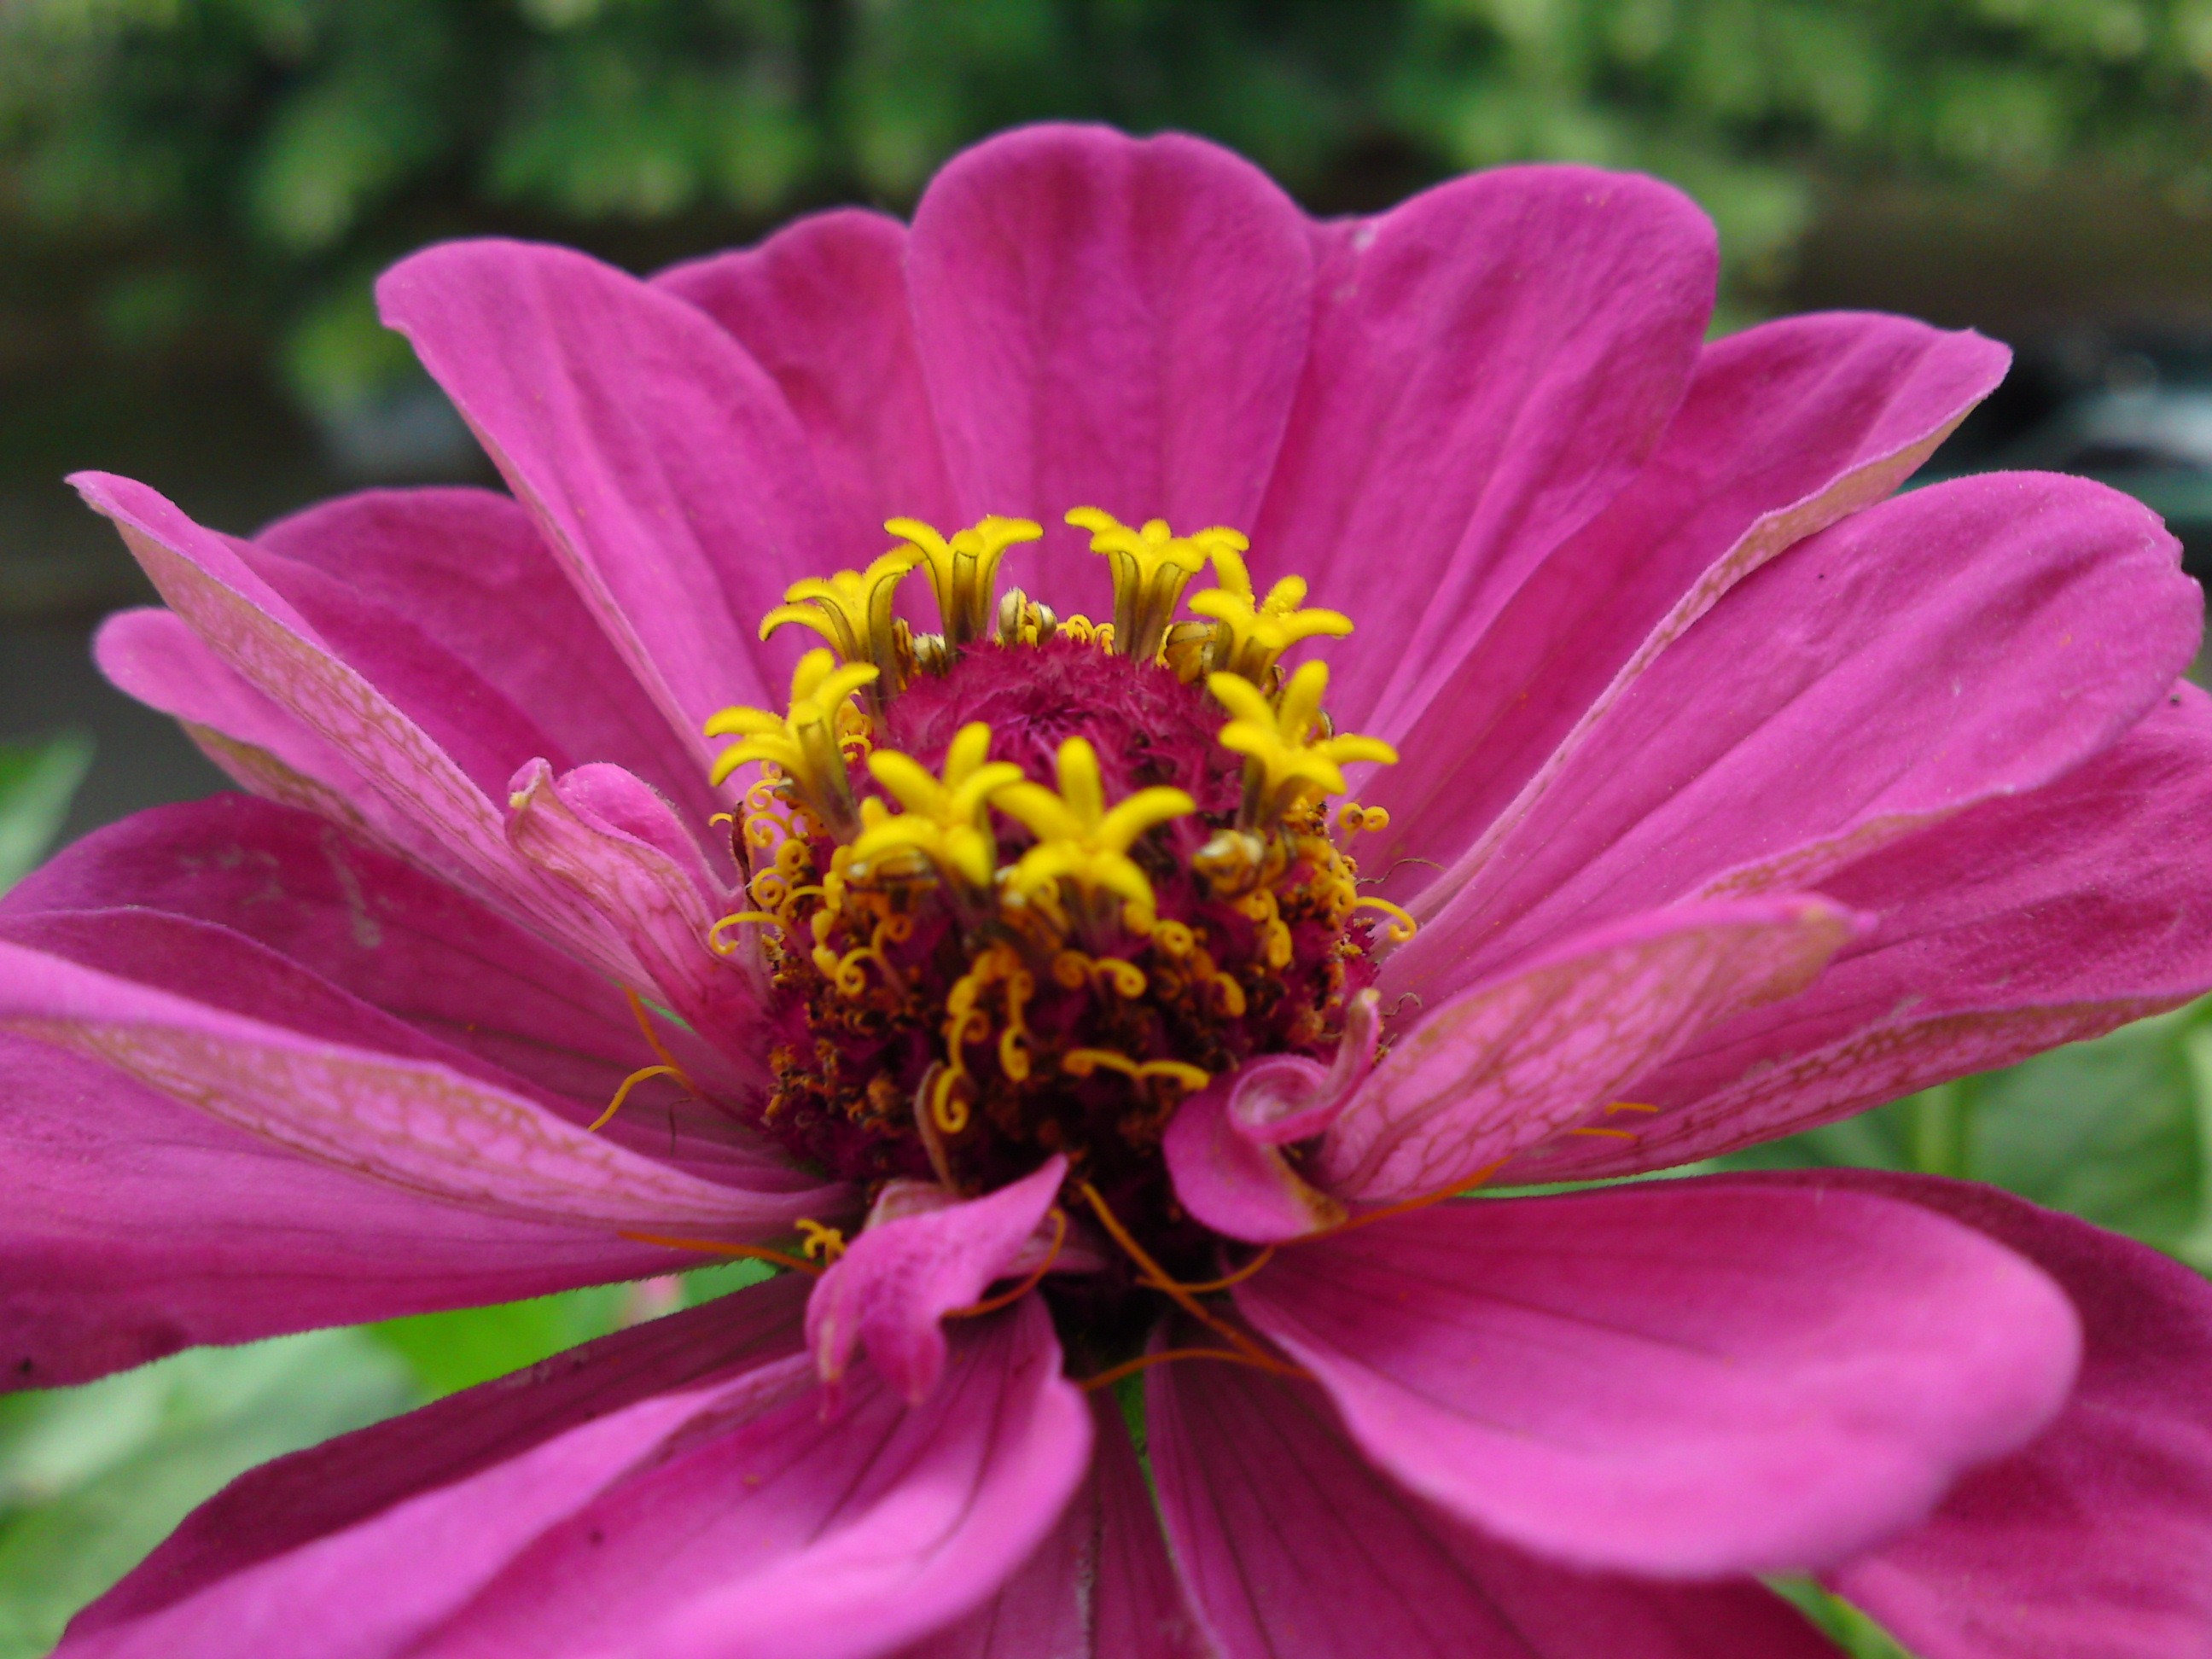
nature, blossom, plant, flower, petal, bloom, spring, botany, pink, flora, wild flower, wildflower, close up, macro photography, flowering plant, daisy family, land plant, garden cosmos